2nd Chance (Patterson novel)

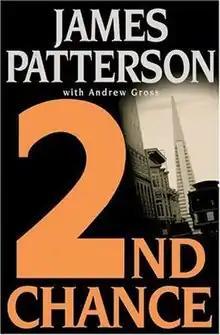
First edition. The Transamerica Pyramid pictured

2nd Chance is the second novel in the Women's Murder Club series written by James Patterson with Andrew Gross. It is the sequel to "1st to Die".